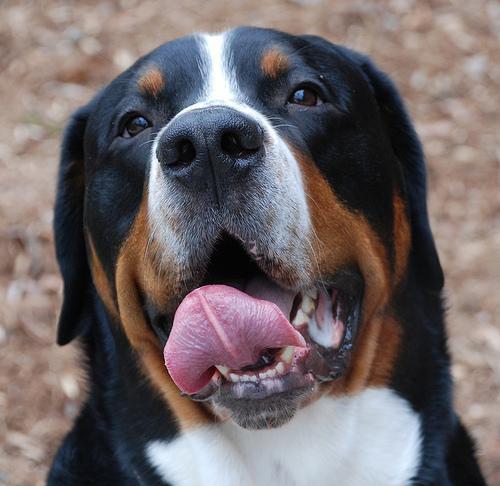
Greater_Swiss_Mountain_dog